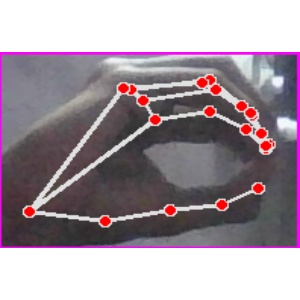
अक्षर: ठ